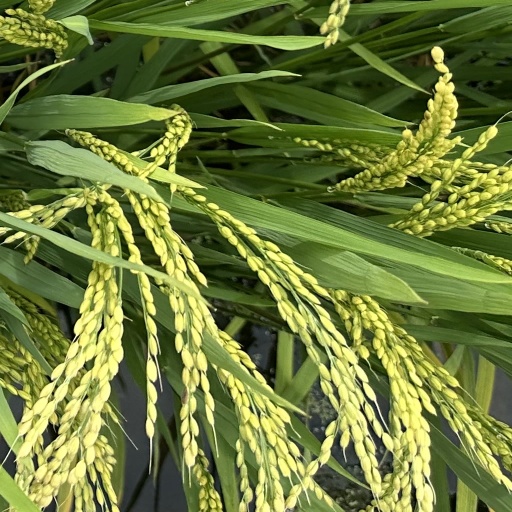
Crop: rice